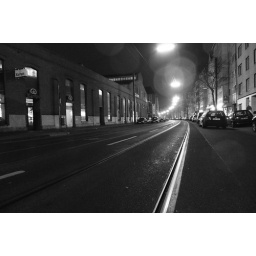
The street in front of my door